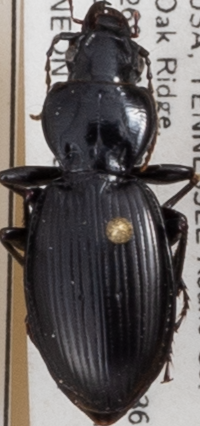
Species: Cyclotrachelus fucatus
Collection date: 2021-04-14
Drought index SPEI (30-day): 1.194
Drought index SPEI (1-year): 0.158
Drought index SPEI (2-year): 2.09